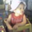
Label: girl